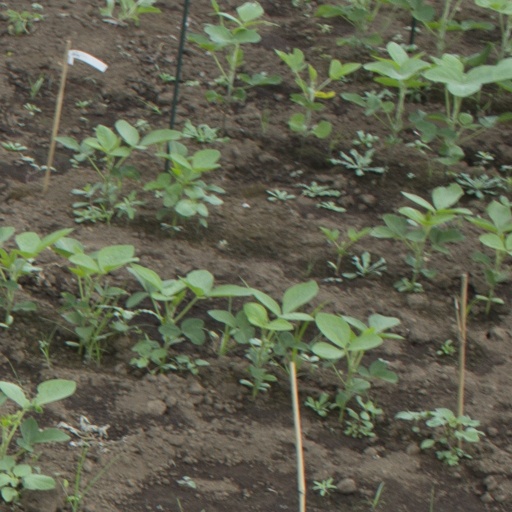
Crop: soybean